Stephen Erdélyi

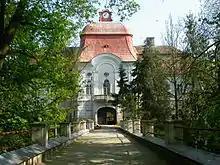
Gornești (Gernyeszeg) Castle in present-day Romania, erected by Stephen Erdélyi in the mid-15th century. The castle was heavily rebuilt into a manor house by Mihály Teleki in the 17th century

As a "familiaris" of Regent John Hunyadi, he served as vice-"ispán" of Bodrog County in 1453, his only position outside the region of Transylvania during his career, which he held during the ispánate of Nicholas Újlaki, alongside Ladislaus Nagyvölgyi and Ladislaus Geszti. By March 1456, Erdélyi was promoted to the dignity of "ispán" of Máramaros County, which meant he became also "ex officio" castellan of Huszt (present-day Khust, Ukraine) and "ispán" of the salt chamber of Máramaros, as allowances to the office. Erdélyi was mentioned as a royal castellan of Diód (today Stremț in Romania) alongside James Lengyel in 1459. Under the voivodeship of John Pongrác de Dengeleg, he served as vice-voivode for the first time from 1462 to 1465. He held the office along with his brother-in-law Nicholas Vízaknai. Erdélyi was also appointed co-castellan of Görgény Castle (today Gurghiu in Romania) on behalf of his lord, who also acted as Count of the Székelys. For his service, Erdélyi was granted the collection right of tax paid by the Romanians in his estate, as well as the "sheep fiftieth" by Matthias in November 1462. Since the early 1460s, he had several lawsuits against other noblemen, and was frequently accused with abuse of office, while held the title of vice-voivode. One of his most staunch opponent was Benedict Veres de Farnas, with whom they have mutually plundered their holdings over the years. After their reconciliation in June 1463, Veres married Erdélyi's niece Helen. Their joint troops plundered and robbed the region of Kolozs County, devastating and looting churches, causing a damage of 1500 florins for the inhabitants and the Transylvanian Chapter. As Erdélyi was not present at the trial, Bishop Nicholas Zápolya excommunicated him, but Matthias absolved the verdict a year later.